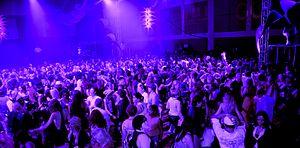
Le festival du Dinah Shore ou Club Skirts Dinah Shore Weekend ou simplement le Dinah, est un festival lesbien qui se déroule chaque année à Palm Springs, à 170 kilomètres à l'est de Los Angeles, en Californie. Avec une moyenne de 10 000 à 20 000 participantes suivant les sources, il est considéré comme le plus important festival lesbien au monde. Le slogan du festival est The largest queer girl party music festival in the world.
White Party est le nom d'un certain nombre d'événements festifs organisés par les communautés LGBT.